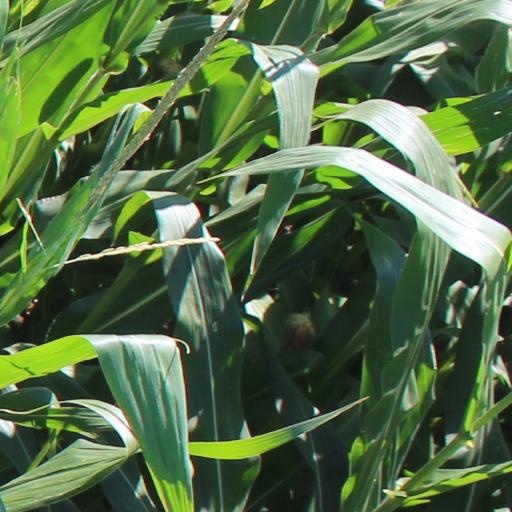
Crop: maize; corn